Self Control (Agents of S.H.I.E.L.D.)

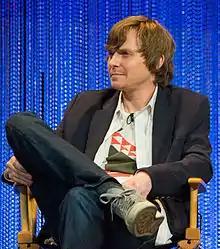
Showrunner Jed Whedon made his directorial debut with this episode, which he also wrote.

In early February 2017, Marvel announced that the fifteenth episode of the fourth season was titled "Self Control", written by executive producer Jed Whedon. A week later, Whedon was revealed to also be directing the episode, in his directorial debut. He felt comfortable taking on the challenge after being so closely involved with the series' cast and crew as showrunner alongside his wife Maurissa Tancharoen, and after seeing both his brother (and series creator) Joss Whedon and her brother Kevin Tancharoen directing episodes for the series. Whedon decided to make his debut during the fourth season after doing second unit work under Kevin on the third season episode "Spacetime".